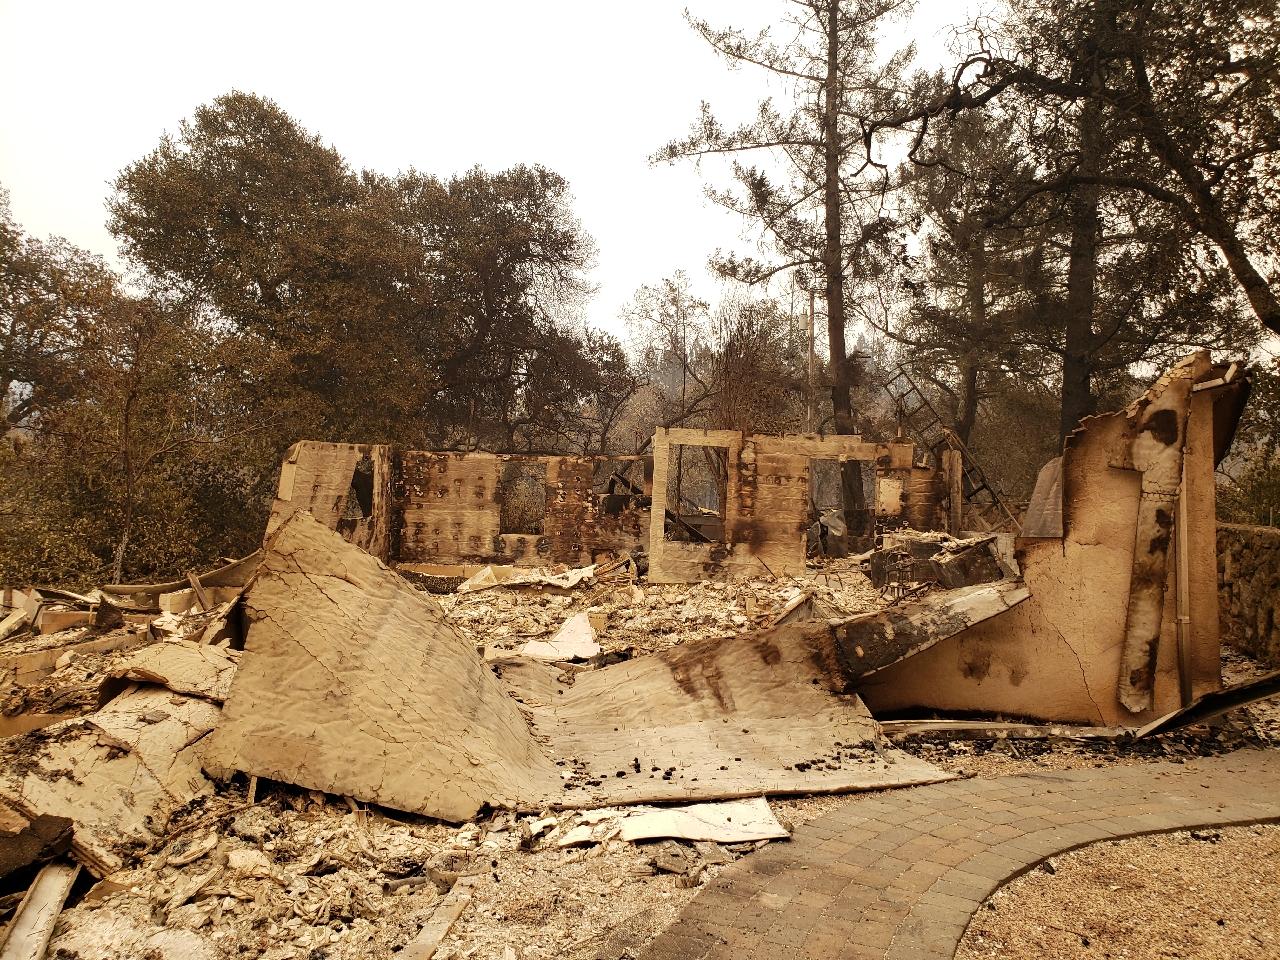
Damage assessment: destroyed